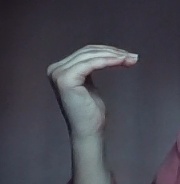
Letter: haa